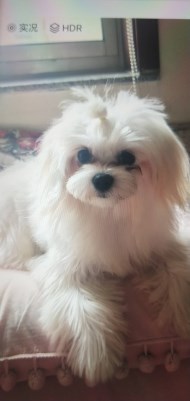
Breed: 3083-n000117-Bichon_Frise